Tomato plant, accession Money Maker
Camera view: vertical (180 deg); turntable rotation: 120 degrees
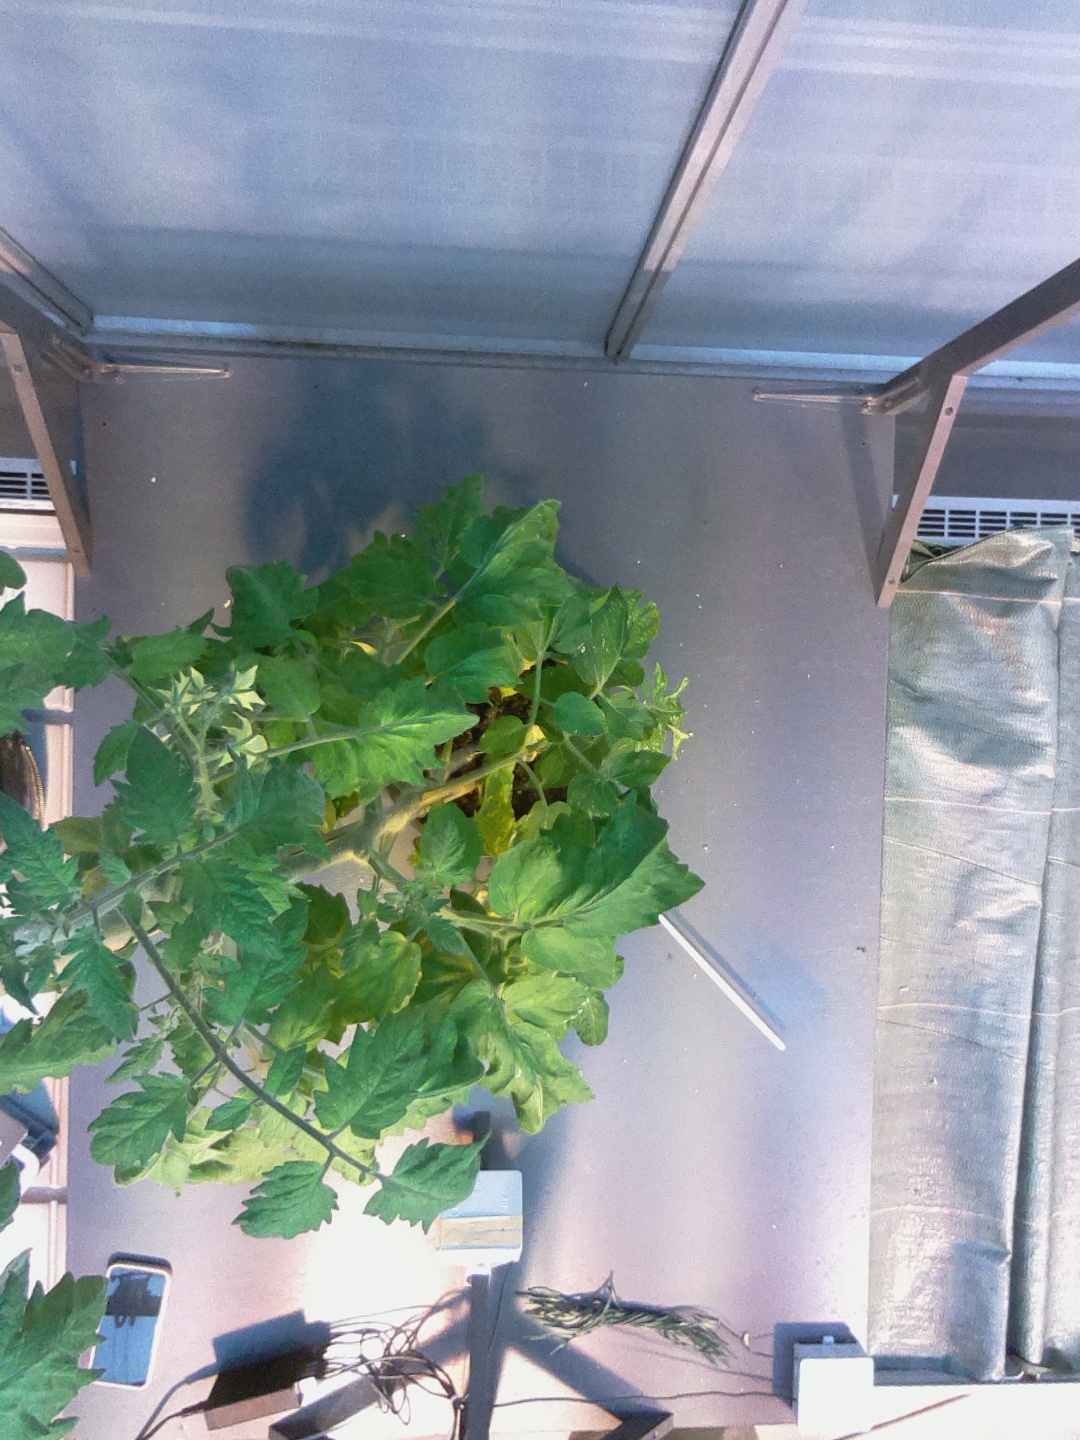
BBCH growth stage 72: 20%-30% of final fruit size